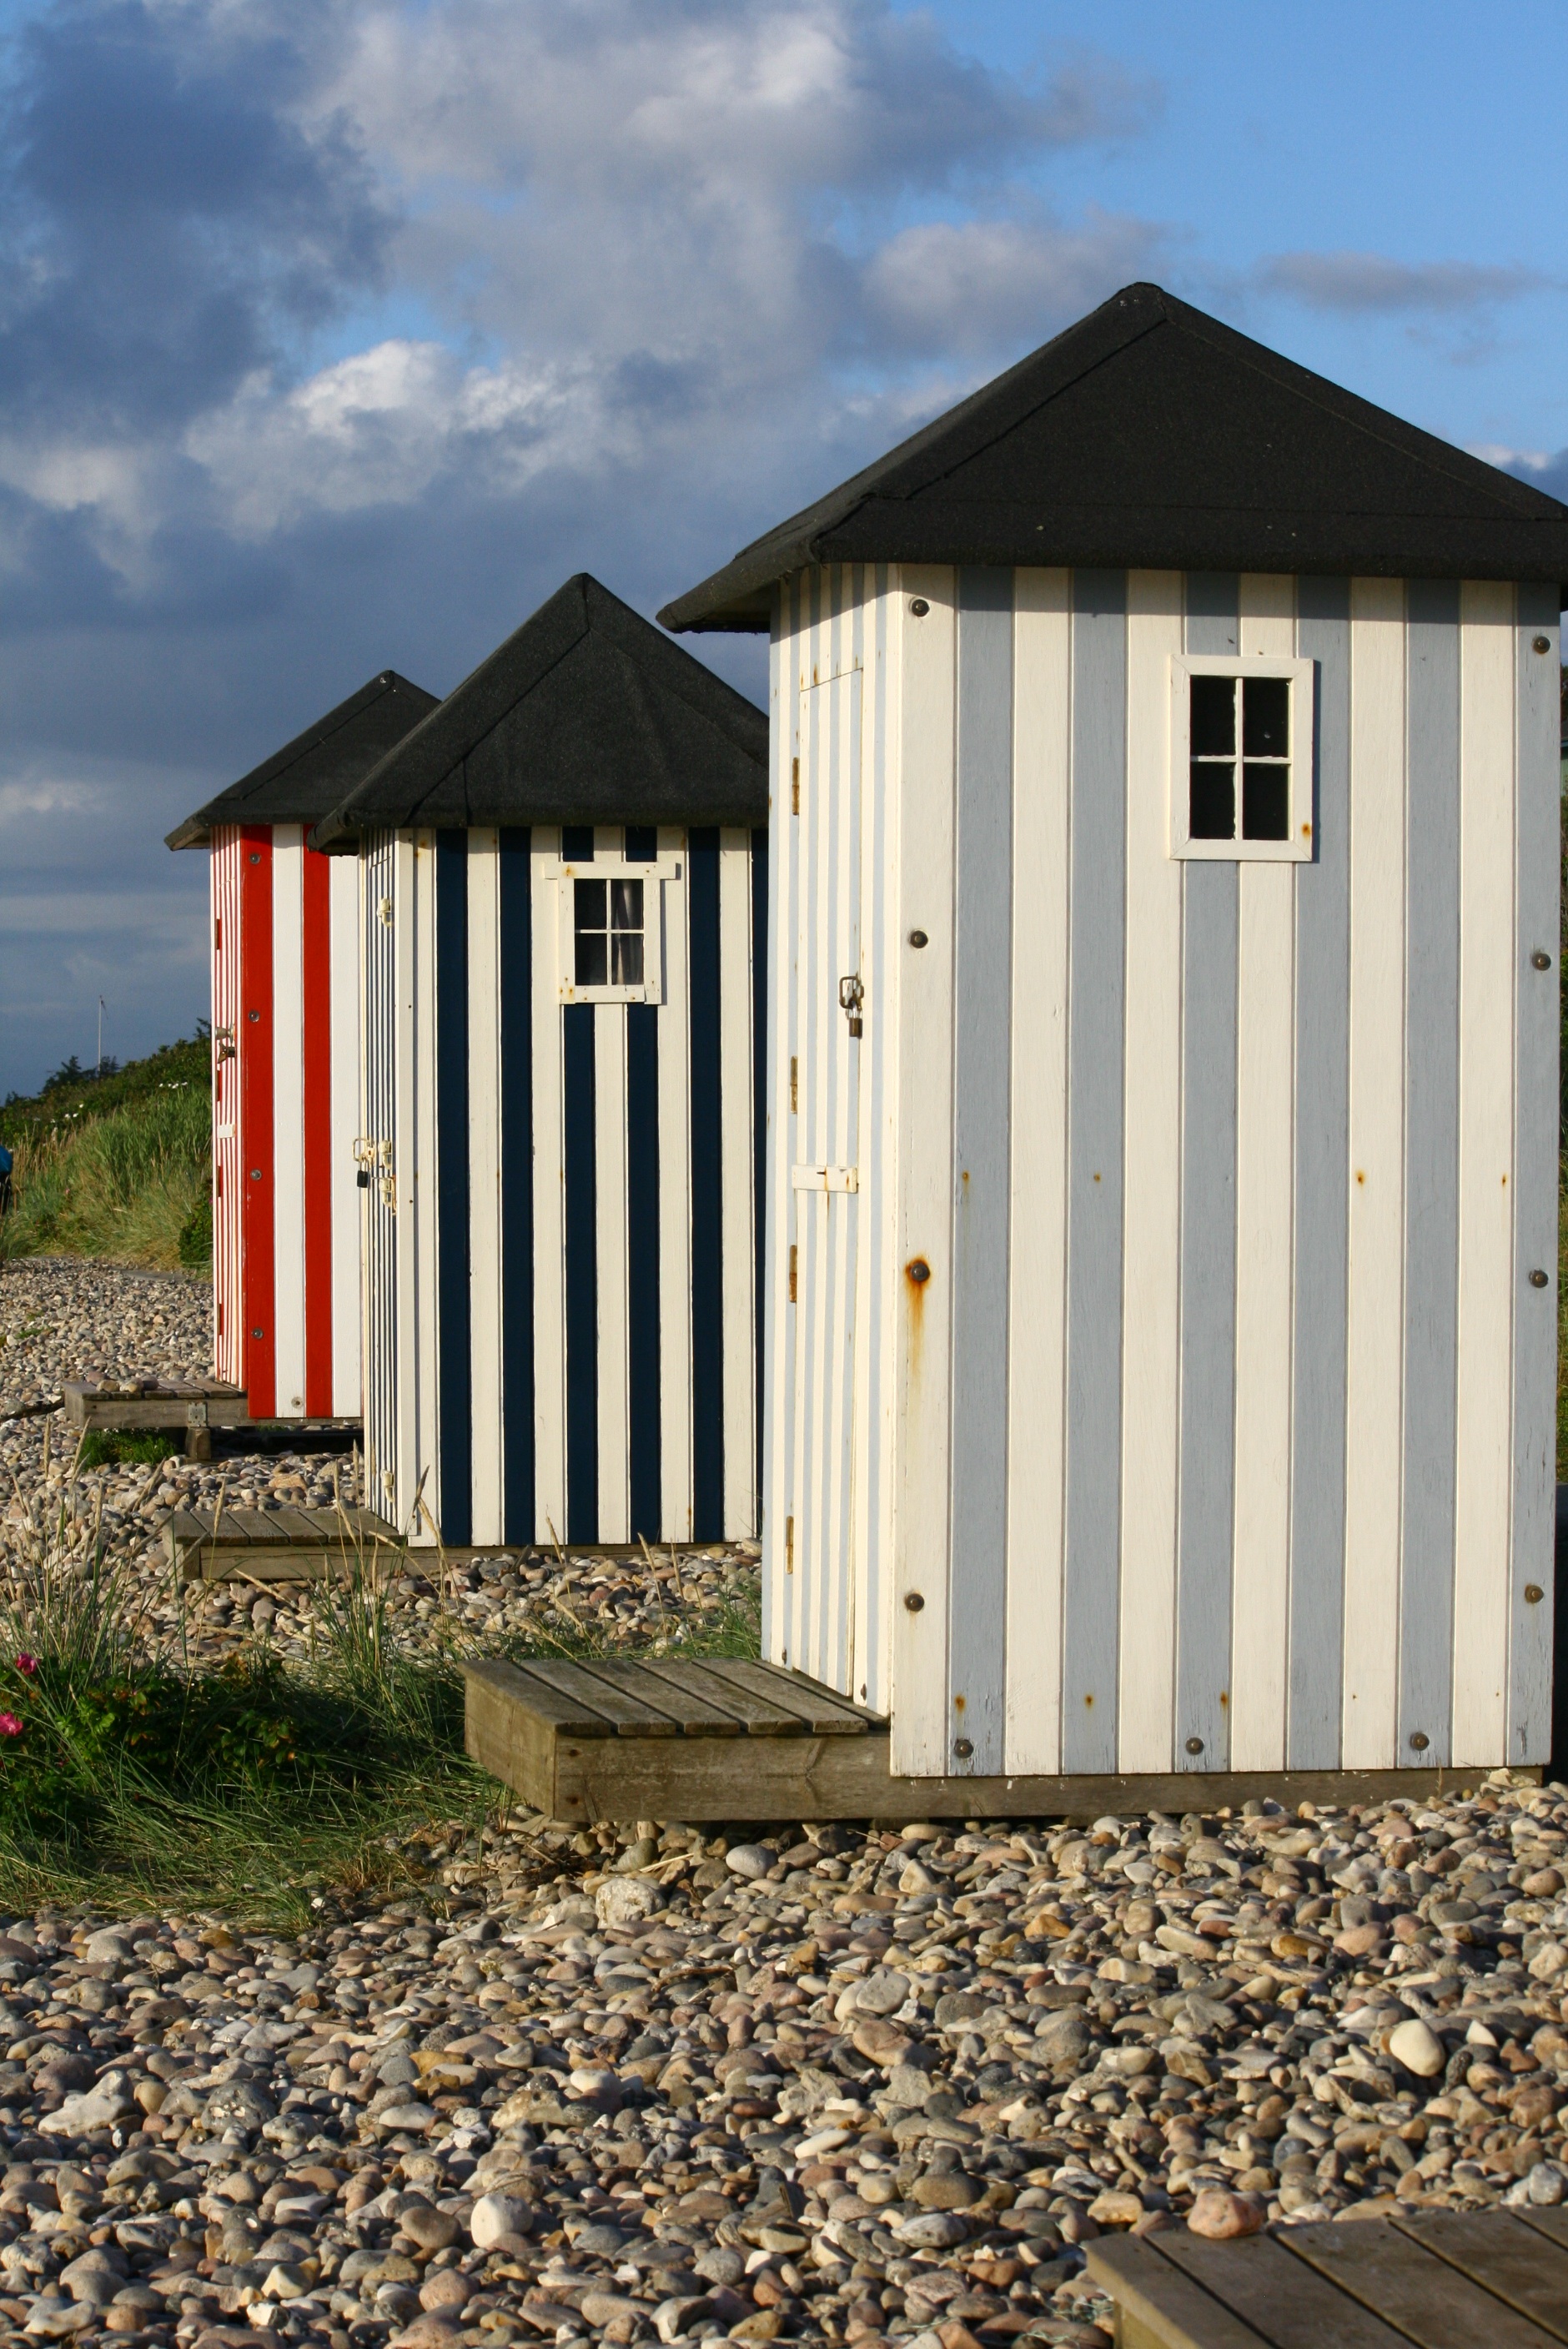
beach, sea, wood, house, building, barn, home, shed, summer, hut, shack, journey, cottage, holiday, facade, vacations, rural area, beach hut, outdoor structure, garden buildings